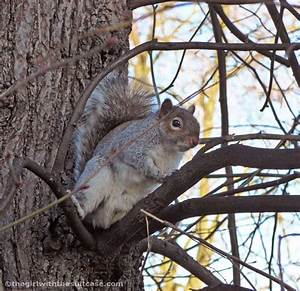
Label: scoiattolo